Valerie Morales

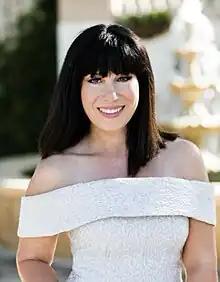
Morales in 2023

Valerie Morales (born January 18, 1976), also known simply as Valerie or Valerie Flow, is a Puerto Rican singer who has worked with a variety of musical performers including Daddy Yankee, Wisin Y Yandel, and Hector & Tito, among others. She was born and raised in Fajardo, Puerto Rico. Morales began her acting career in 2001 and her musical career in 1996.